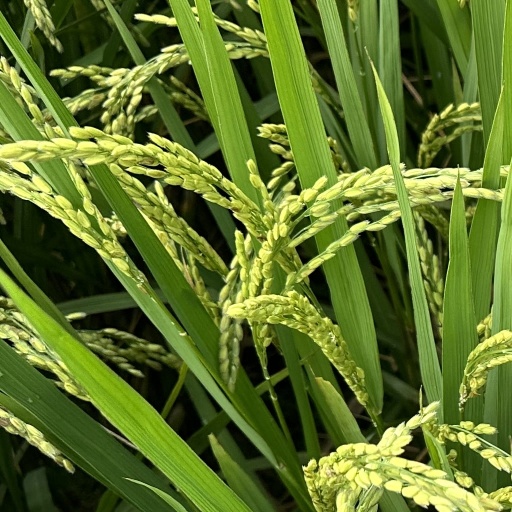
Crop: rice